Treaty of Blois (1499)

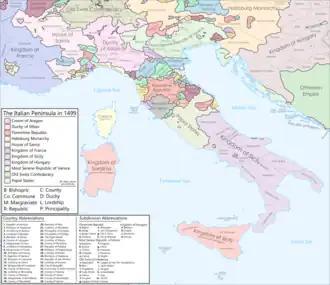
Italy in 1499

After Charles died in April 1498, Louis succeeded him as Louis XII. To secure his borders prior to another attempt on Milan, in July 1498 he renewed the 1492 Peace of Étaples with England and signed a treaty confirming French borders with Burgundy. In August, he signed the Treaty of Marcoussis with Ferdinand II of Aragon; although it left outstanding territorial disputes between France and Spain unresolved, the two countries agreed to "have all enemies in common, except the Pope".